Admiral Beatty Hotel

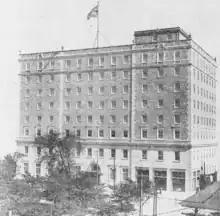
The Admiral Beatty Hotel in a 1930 newspaper excerpt

The Admiral Beatty Hotel was initially planned for construction in 1923. Named in honor of Admiral of the Fleet David Beatty, Saint John saw the founding of the Admiral Beatty Hotel Company with $1.2 million in capital, with two-thirds coming from large corporations and the rest from hundreds of local donors. On July 28, 1924, the building's construction contract was signed, and the hotel's first ten guests were taken in on June 16, 1925. The hotel's opening ceremonies began on June 22, 1925. The following day, it opened its doors to over 400 Canadians at a banquet. Designed by Ross and Macdonald, the Admiral Beatty Hotel was operated by the United Hotels Company under a 30-year contract. The hotel initially featured 180 rooms, which was later upgraded to 240 in 1930 during a major renovation and expansion project, which granted the hotel the title of being the largest in the Maritimes. Upon opening, the Admiral Beatty Hotel featured amenities such as a lounge, a barber shop, a cafeteria, a main dining room, a regal suite for members of royalty or notable visitors, and a Georgian ballroom. The hotel was the operating location of multiple businesses, including CHSJ-FM, which had its inaugural broadcast from there on April 18, 1934. Following its opening, the Admiral Beatty Hotel was used to hold several meetings and events, including luncheons, conventions, as well as a meeting held by the Liberal Party in December 1925.